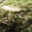
Label: mushroom